Taken by Cars

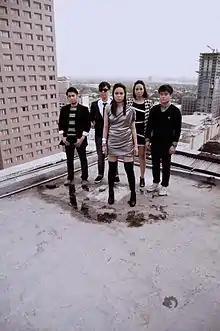
Taken by Cars

Taken by Cars, usually referred to as TbC, is a Filipino indie rock band composed of Sarah Marco on vocals, Bryce Zialcita on lead guitar, Derek "Siopao" Chua on rhythm guitar, Isa Garcia on bass guitar, and Bryan Kong on drums and sampler. They describe their sound as a mixture of electro, shoegazing, and new wave.